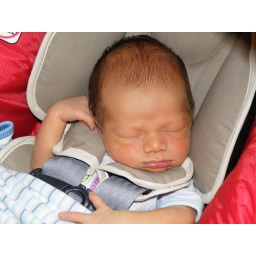
Chillin' in the car seat - August 18, 2008